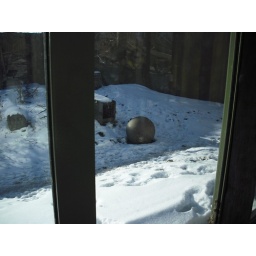
A medicine ball in the wild dog display